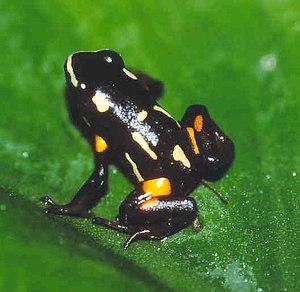
Adelphobates castaneoticus est une espèce d'amphibiens de la famille des Dendrobatidae.